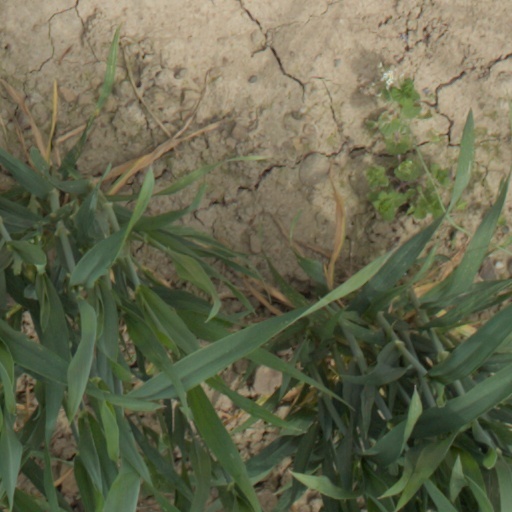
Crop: wheat